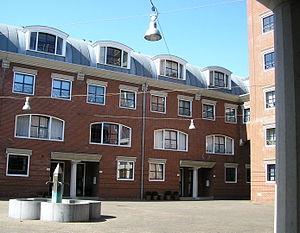
Statenkwartier est un quartier dans le centre de la ville de Maastricht.
Patrick Corillon, né à Knokke en 1959, est un artiste contemporain belge. Il est peu sensible à l'enseignement de l'Académie royale des Beaux-Arts de Liège, Patrick Corillon ne termine pas ses études d'art plastique. Il leur préfère le voyage et l'expérience directe du monde de l'Art.